Mother of Sorrows Catholic Church

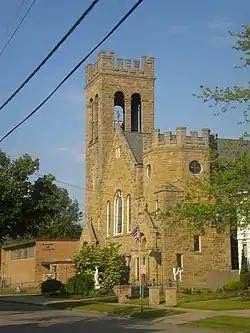
Front of the church, seen from the southwest

Mother of Sorrows Catholic Church is a historic Catholic church at 1500 W. 6th Street in Ashtabula, Ohio, United States. It was built in the 1890s for a newly established parish and has gained both local and federal designation as a historic site.